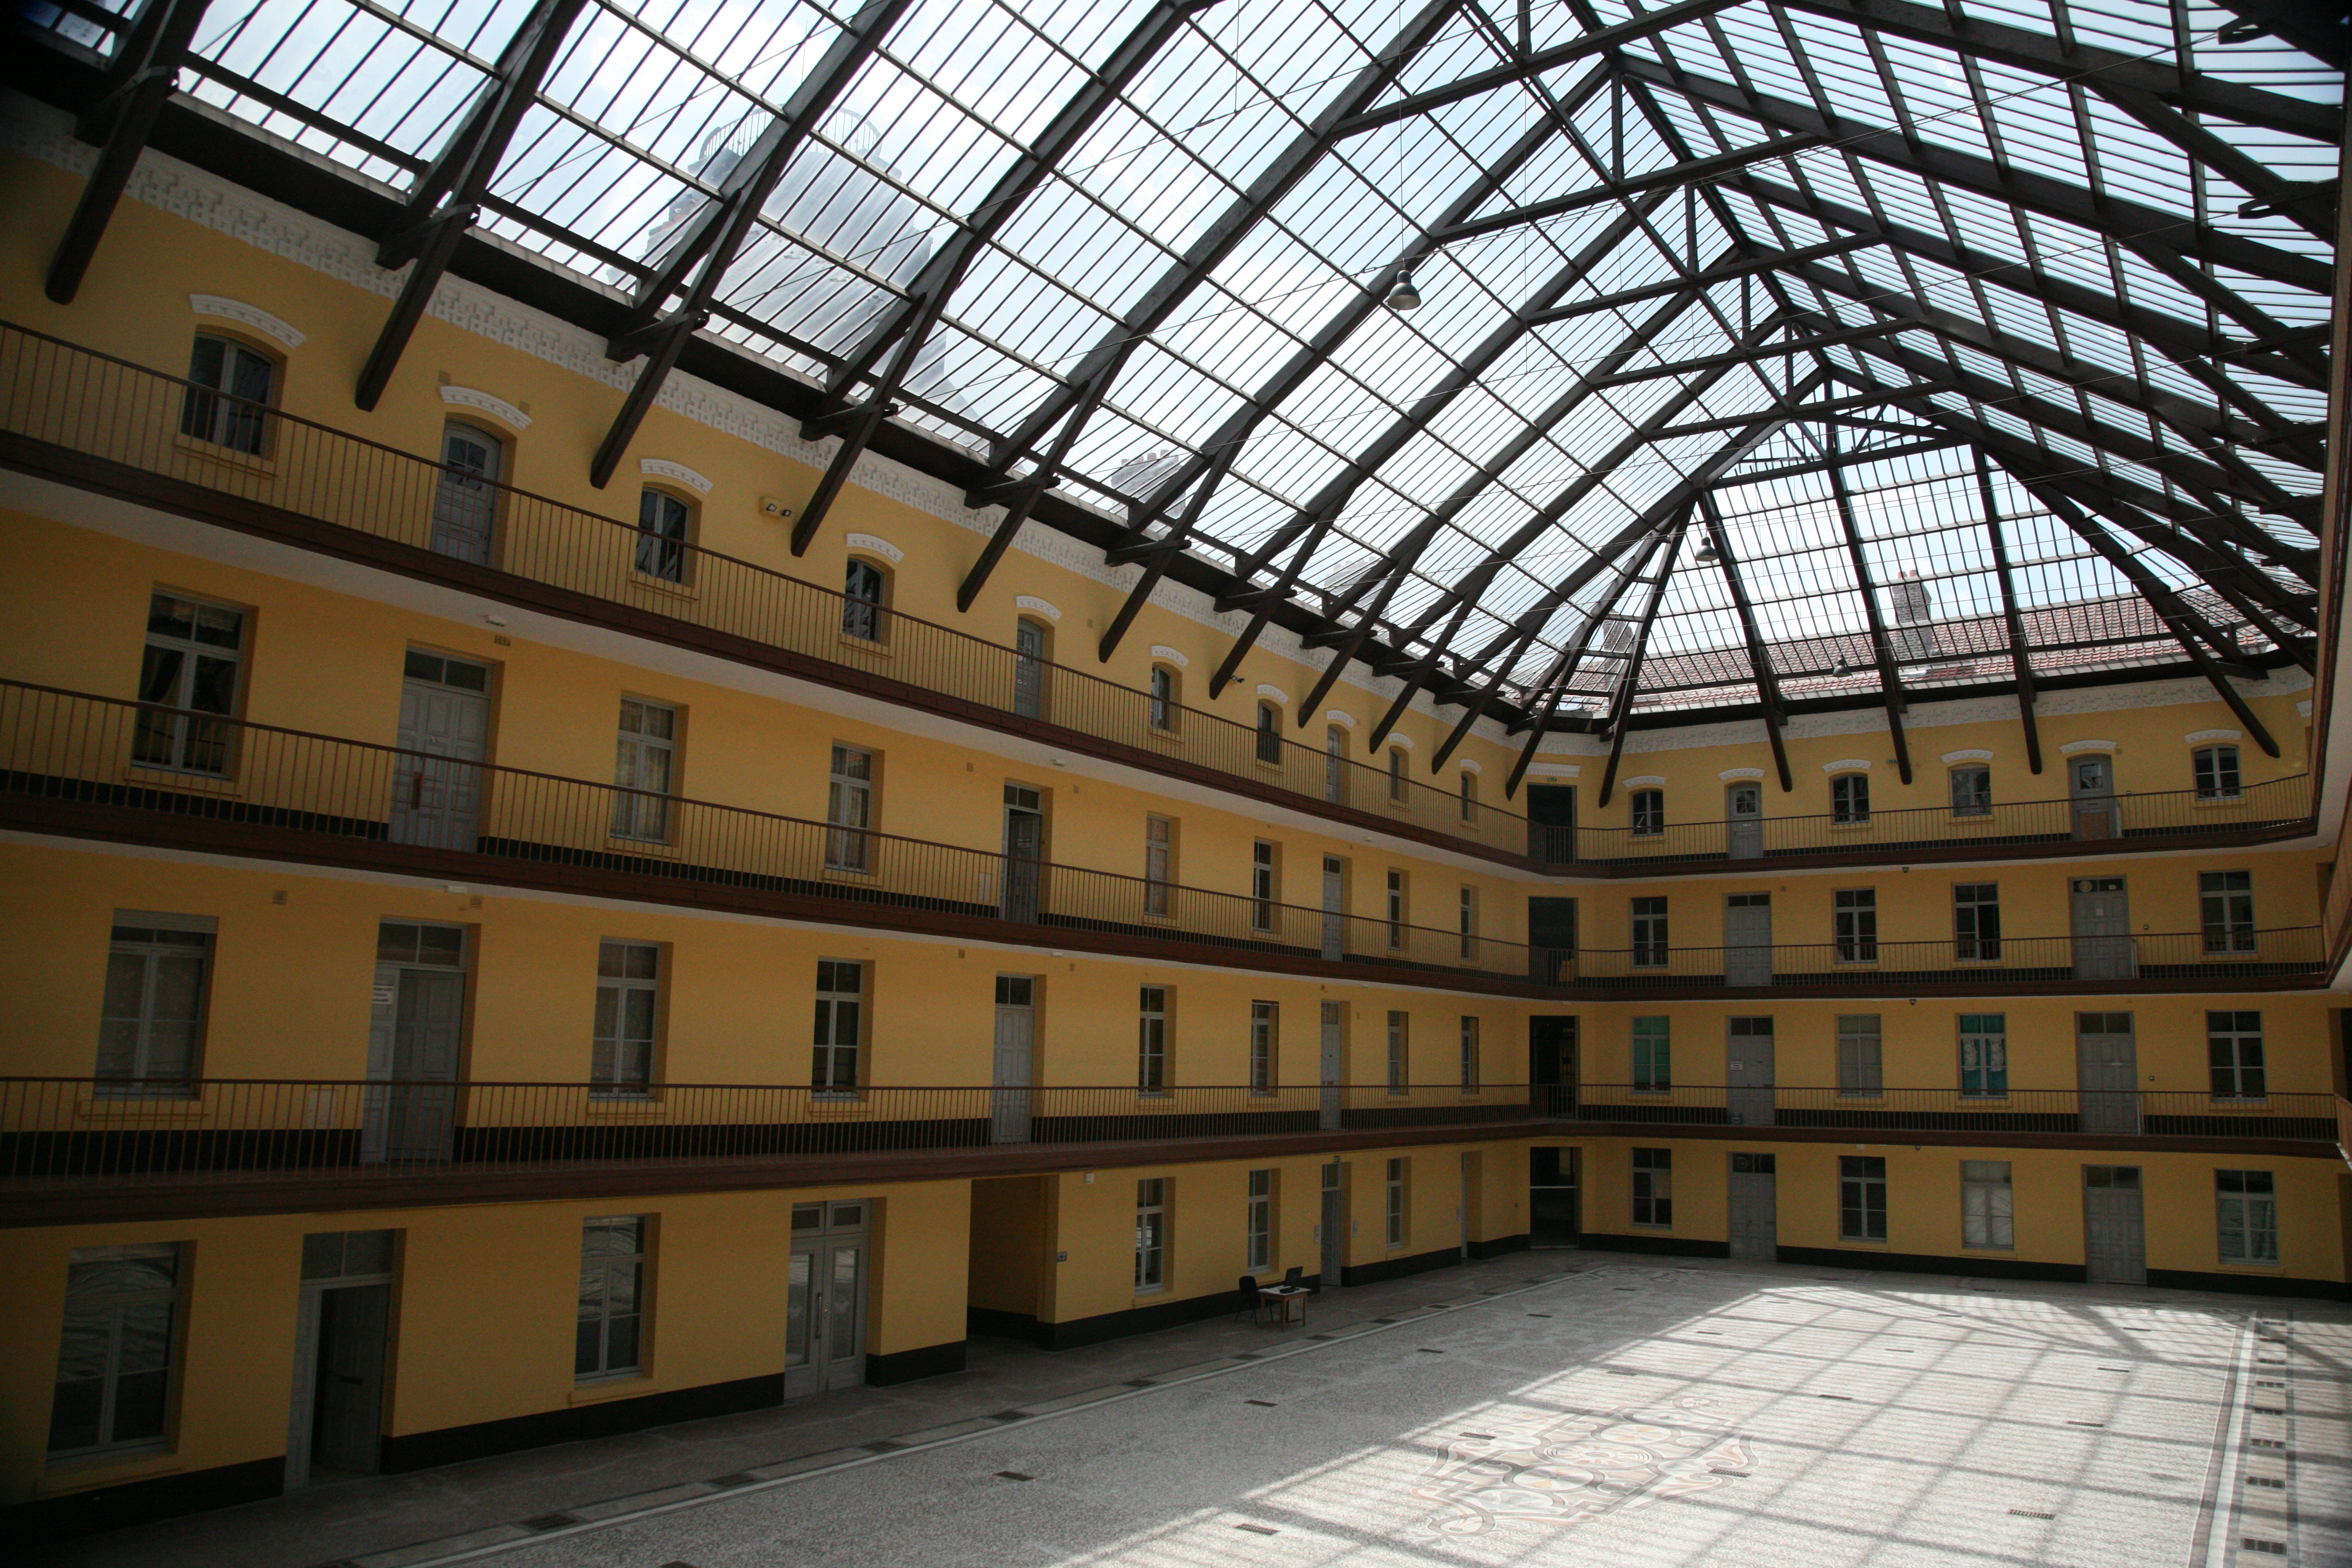
architecture, building, social, facade, warehouse, arquitectura, utopia, architektur, guise, socialism, picardie, godin, familistre, palaissocial, 19me, utopie